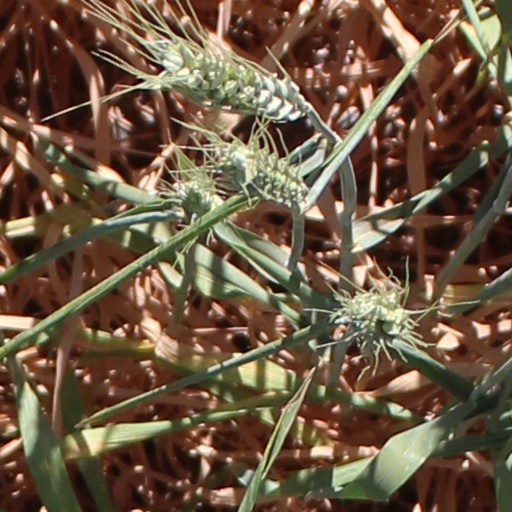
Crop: wheat